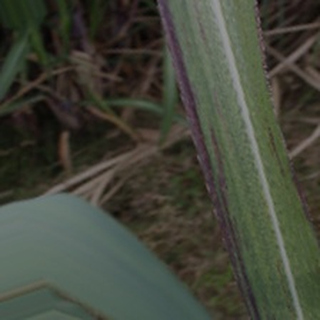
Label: sugarcane_bacterial_blight